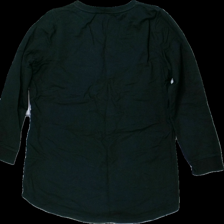
View: back
Type: Top
Category: Ladies
Brand: Ellos
Colors: Black
Material: 100% cotton
Cut: Regular
Size: 46
Season: All
Damage location: bottom left
Damage 2 location: middle right
Price range: <50
Recommended usage: Export
Description: svart långärmad tröja, urtvättad
Comment: urtvättad